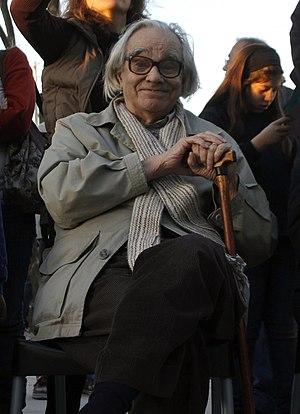
León Ferrari, né à Buenos Aires le 3 septembre 1920 et mort dans cette ville le 25 juillet 2013, est un artiste conceptuel argentin connu pour son art de protestation.